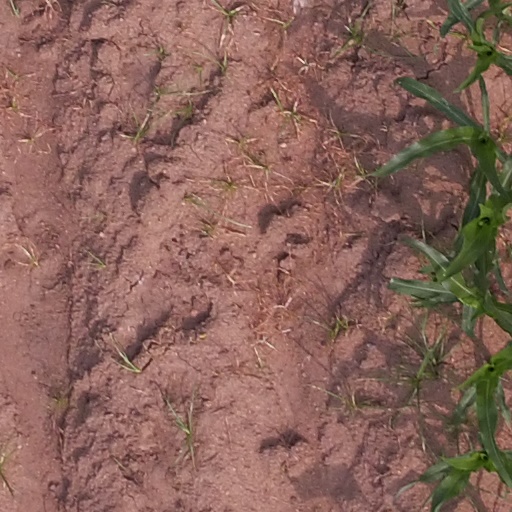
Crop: maize; corn